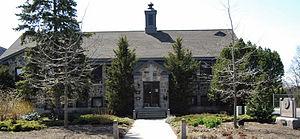
Hôtel de ville de Saint-Bruno-de-Montarville, rue Montarville. L'école municipale du début du siècle était située au 1439, rue Montarville. Elle sera par la suite reconstruite au 1585, immeuble actuellement occupé par l'hôtel de ville depuis les années 60.
Saint-Bruno-de-Montarville est une ville du Québec située sur le flanc ouest du mont Saint-Bruno, une des collines montérégiennes, en Montérégie. Elle fait partie de l'agglomération de Longueuil. Sa devise est « Fiers de nos traditions ».